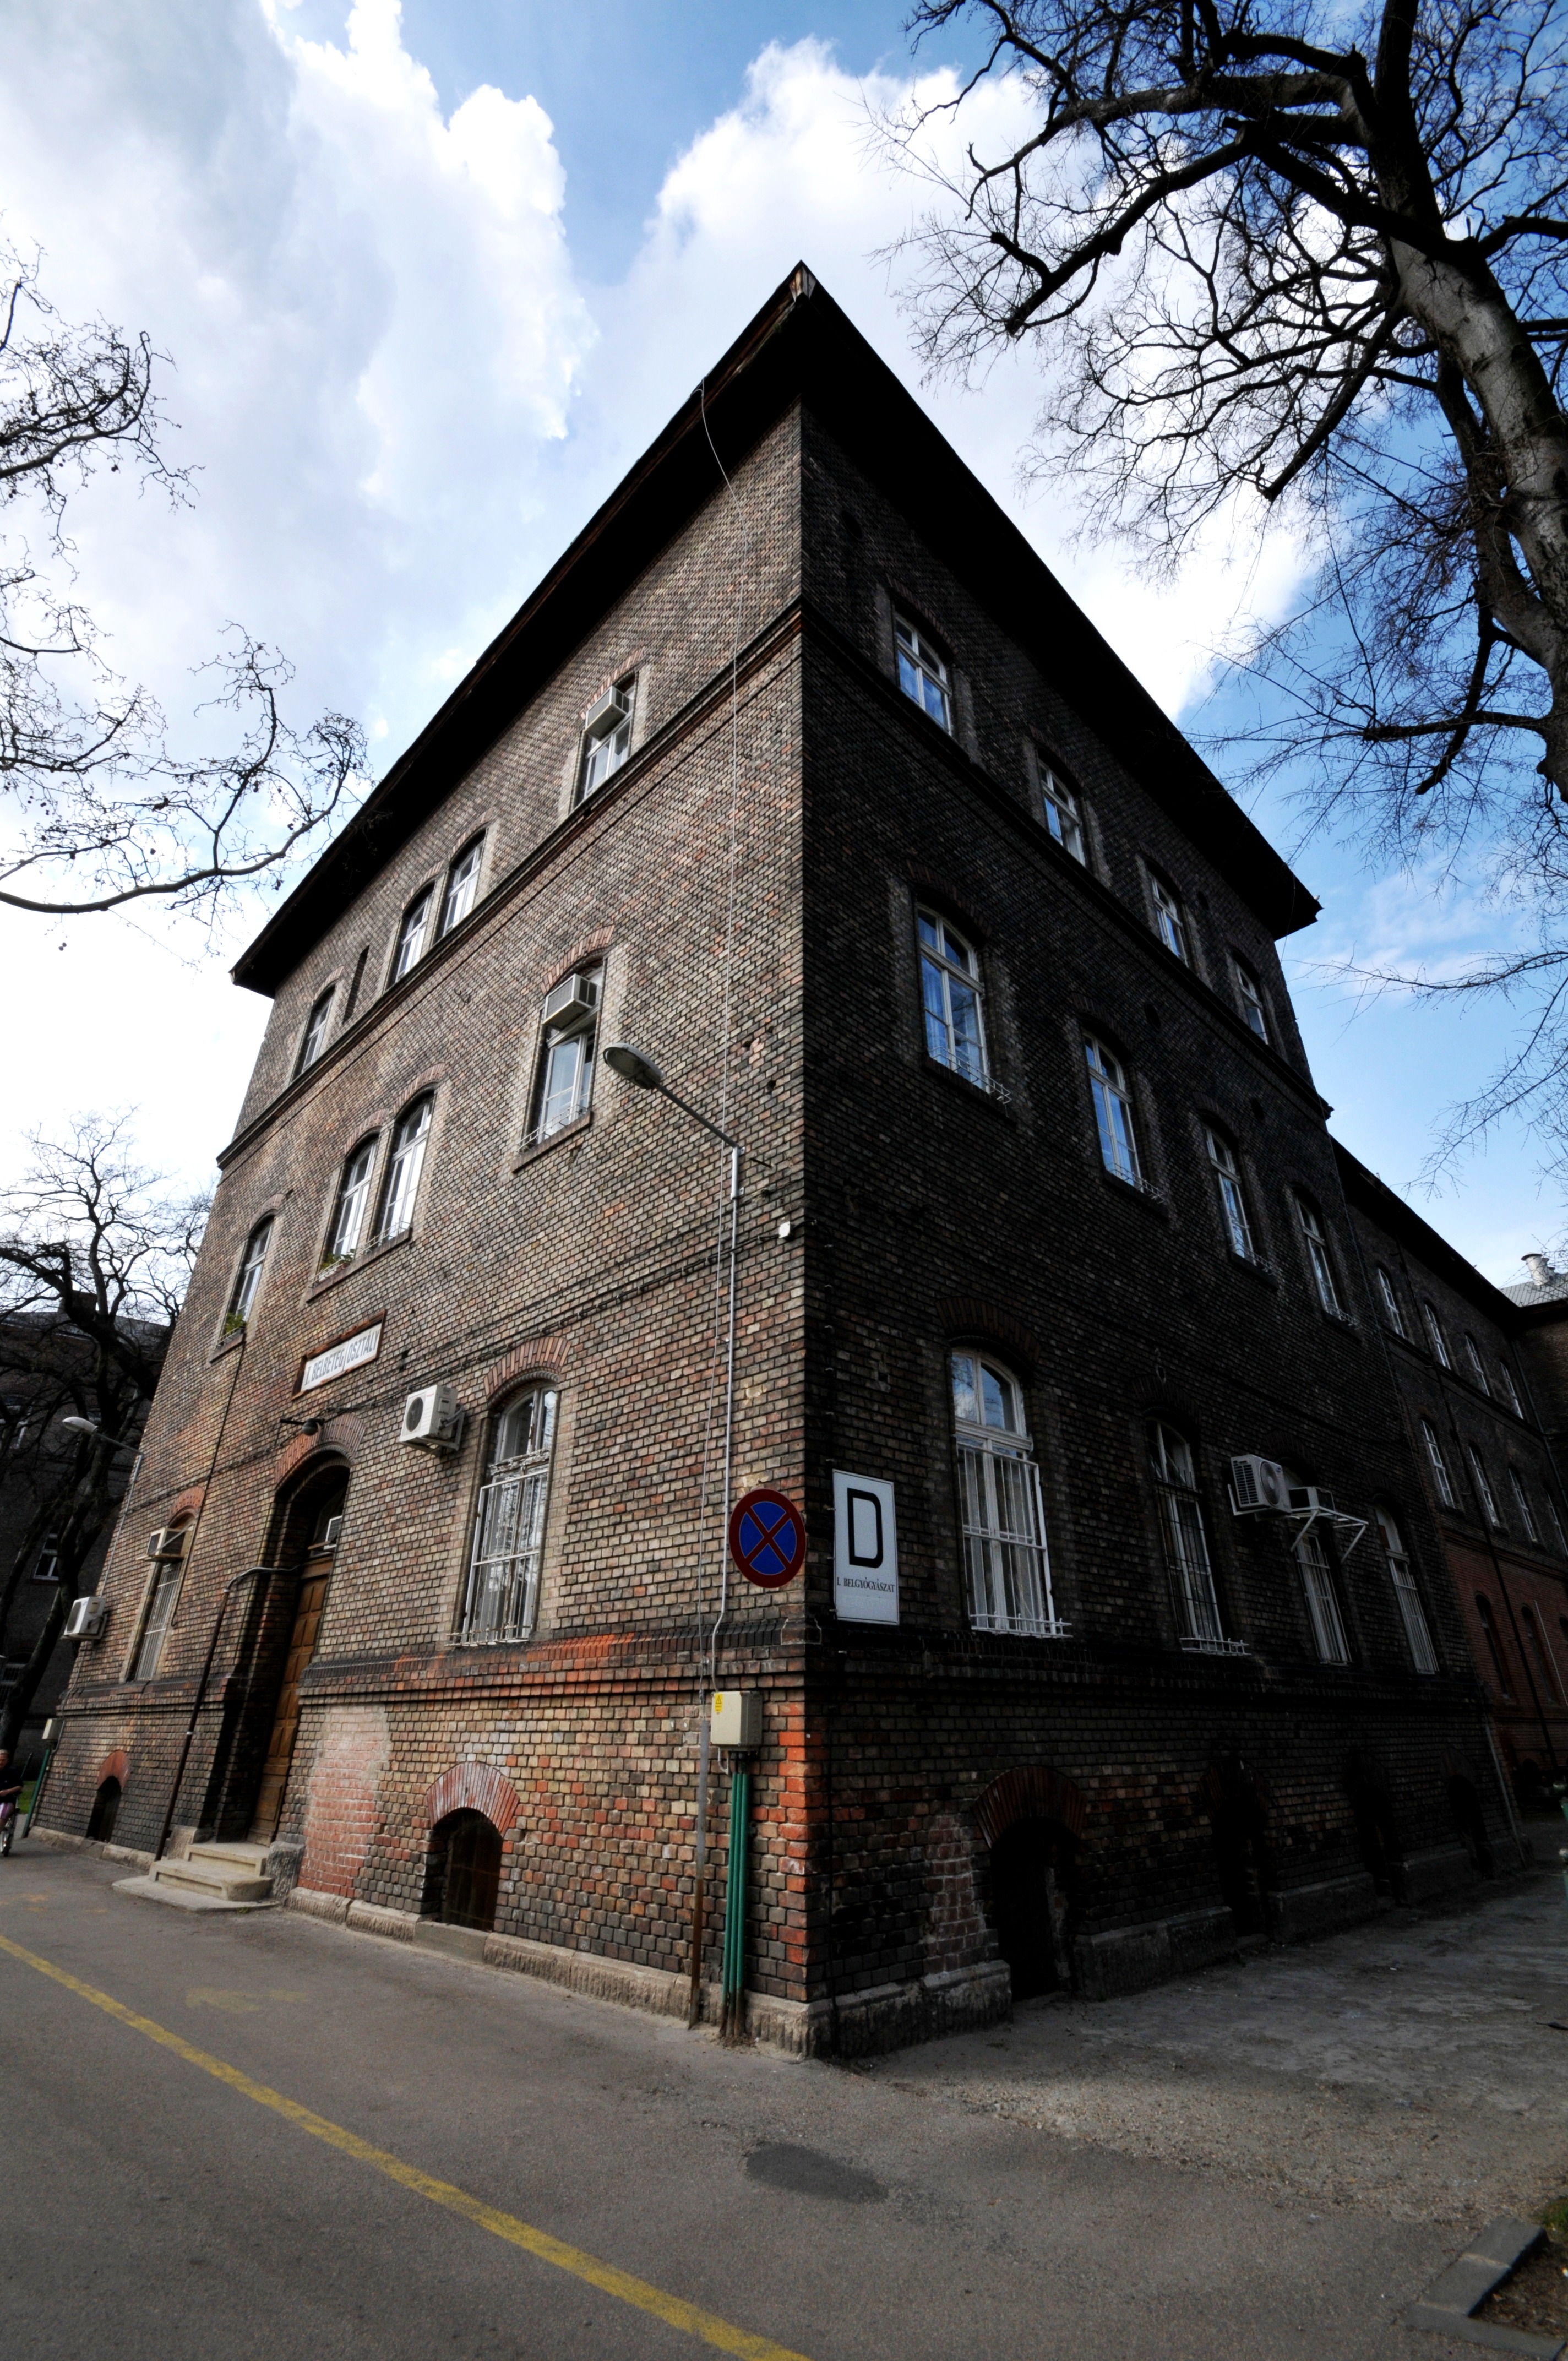
winter, architecture, road, street, house, town, building, city, wall, downtown, landmark, facade, tower block, buildings, budapest, neighbourhood, urban area, residential area